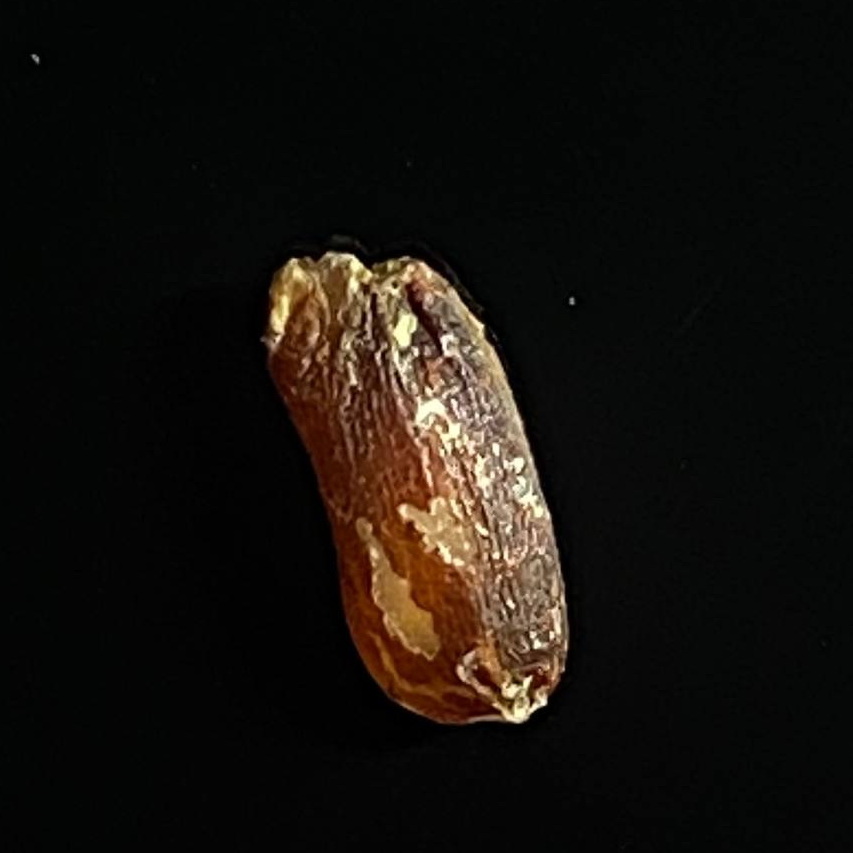
Rice variety: Lal_Biroi